Adam Nathaniel Furman

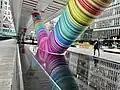
Click Your Heels Together Three Times by Adam Nathaniel Furman. Canary Wharf, London

At a young age, Furman was inspired by the tiles and mosaics they saw in London Underground stations, particularly Eduardo Paolozzi's mosaics in the old Tottenham Court Road station.